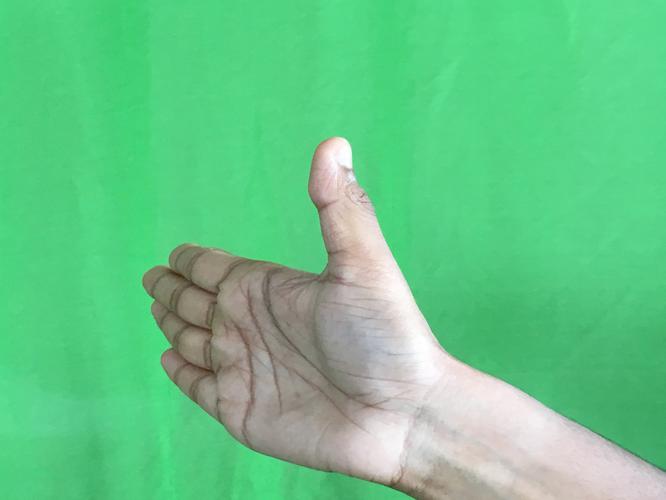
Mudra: Ardhachandran
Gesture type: single_hand